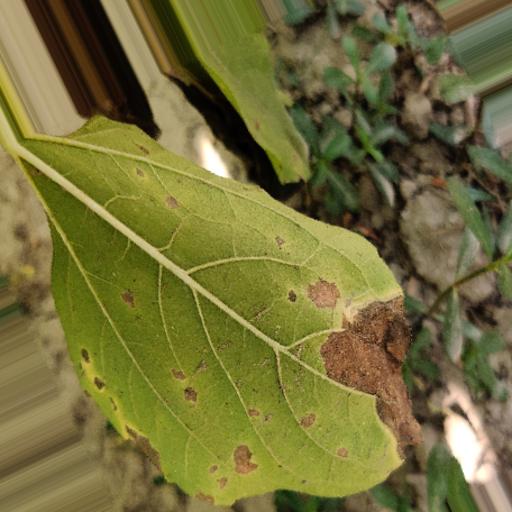
Label: Leaf_scars